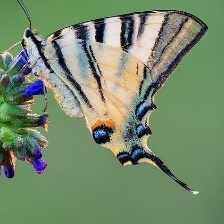
Species: SCARCE SWALLOW